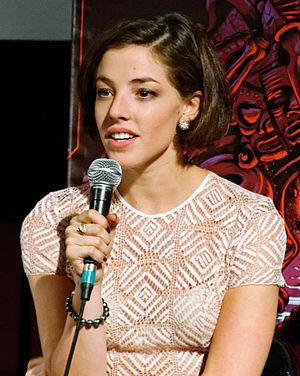
Olivia Thirlby est une actrice américaine née le 6 octobre 1986 à New York. Elle est principalement connue pour avoir incarné Leah, la meilleure amie d'Ellen Page dans Juno.
The L Word: Generation Q est une série télévisée américaine développée par Marja-Lewis Ryan d'après la série originale créée par Ilene Chaiken, Kathy Greenberg et Michele Abbott, et diffusée depuis le 8 décembre 2019 sur Showtime. Il s'agit de la suite de la série The L Word, diffusée de 2004 à 2009.